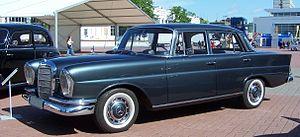
Les voitures de tourisme Mercedes-Benz font partie de la division Mercedes-Benz Cars et de Daimler.